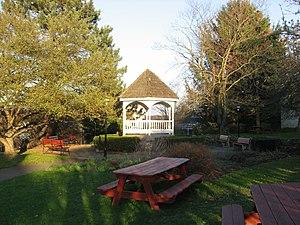
Homewood est un borough situé dans le comté de Beaver, en Pennsylvanie, aux États-Unis. En 2010, il comptait une population de 109 habitants. Il est incorporé le 19 juin 1910.